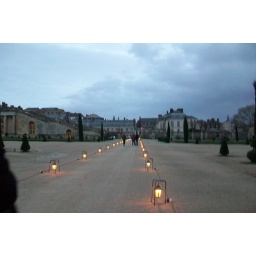
lights leading to a door in the wall that I went through...that led to a party I wasn't invited to. Again.